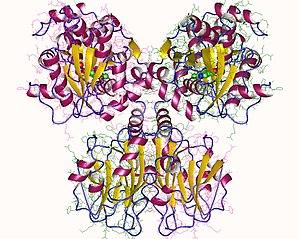
La thréonine ammonia-lyase, appelée aussi thréonine déhydratase est une enzyme impliquée dans la voie de biosynthèse de l'isoleucine. Elle catalyse la réaction suivante :